Meirav Shamir

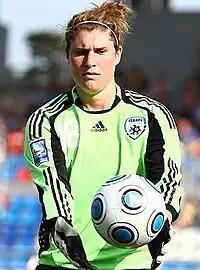
Shamir with the Israel national team

Meirav Shamir (born 18 January 1988) is an Israeli-American footballer who plays as a goalkeeper. She has been a member of the Israel national team.